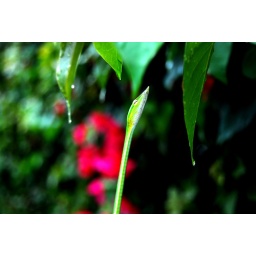
A green snake outside our house in Thailand